Donald Figer

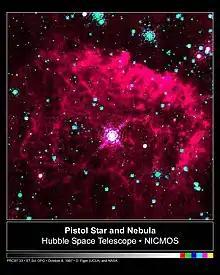

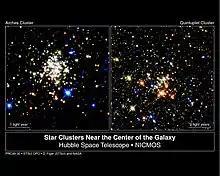

Using the Hubble Space Telescope, Figer observed approximately one thousand stars in a young star cluster, the Arches Cluster, which is near the Galactic Center. By measuring the initial mass function, he identified an upper limit of 150 solar masses to the masses of stars.